Secret Gospel of Mark

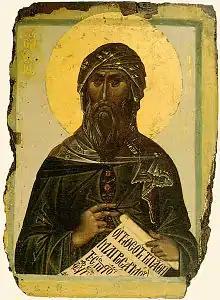
A 14th-century icon depicting John of Damascus, who in the 8th century seemingly had access to at least 21 letters of Clement at Mar Saba

The first scholar to publicly question the letter's authenticity was Quentin Quesnell (1927–2012) in 1975. Quesnell's principal argument was that the actual manuscript had to be examined before it could be deemed authentic, and he suggested that it might be a modern hoax. He said that the publication of Otto Stählin's concordance of Clement in 1936, would make it possible to imitate Clement's style, which means that if it is a forgery, it would necessarily have been forged after 1936. On his last day of stay at the monastery, Smith found a catalogue from 1910 in which 191 books were listed, but not the Vossius book. Quesnell and others have argued that this fact supports the supposition that the book never was part of the Mar Saba library, but was brought there from outside, by for example Smith, with the text already inscribed. However, this has been contested. Smith found almost 500 books at his stay, so the list was far from complete and the silence from incomplete catalogues cannot be used as arguments against the existence of a book at the time the catalogue was made, Smith argued.